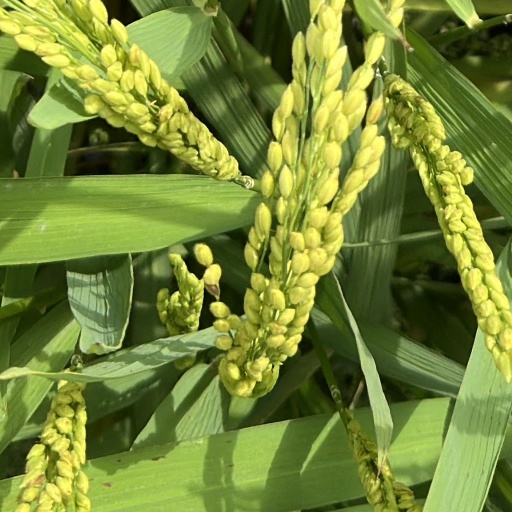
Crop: rice